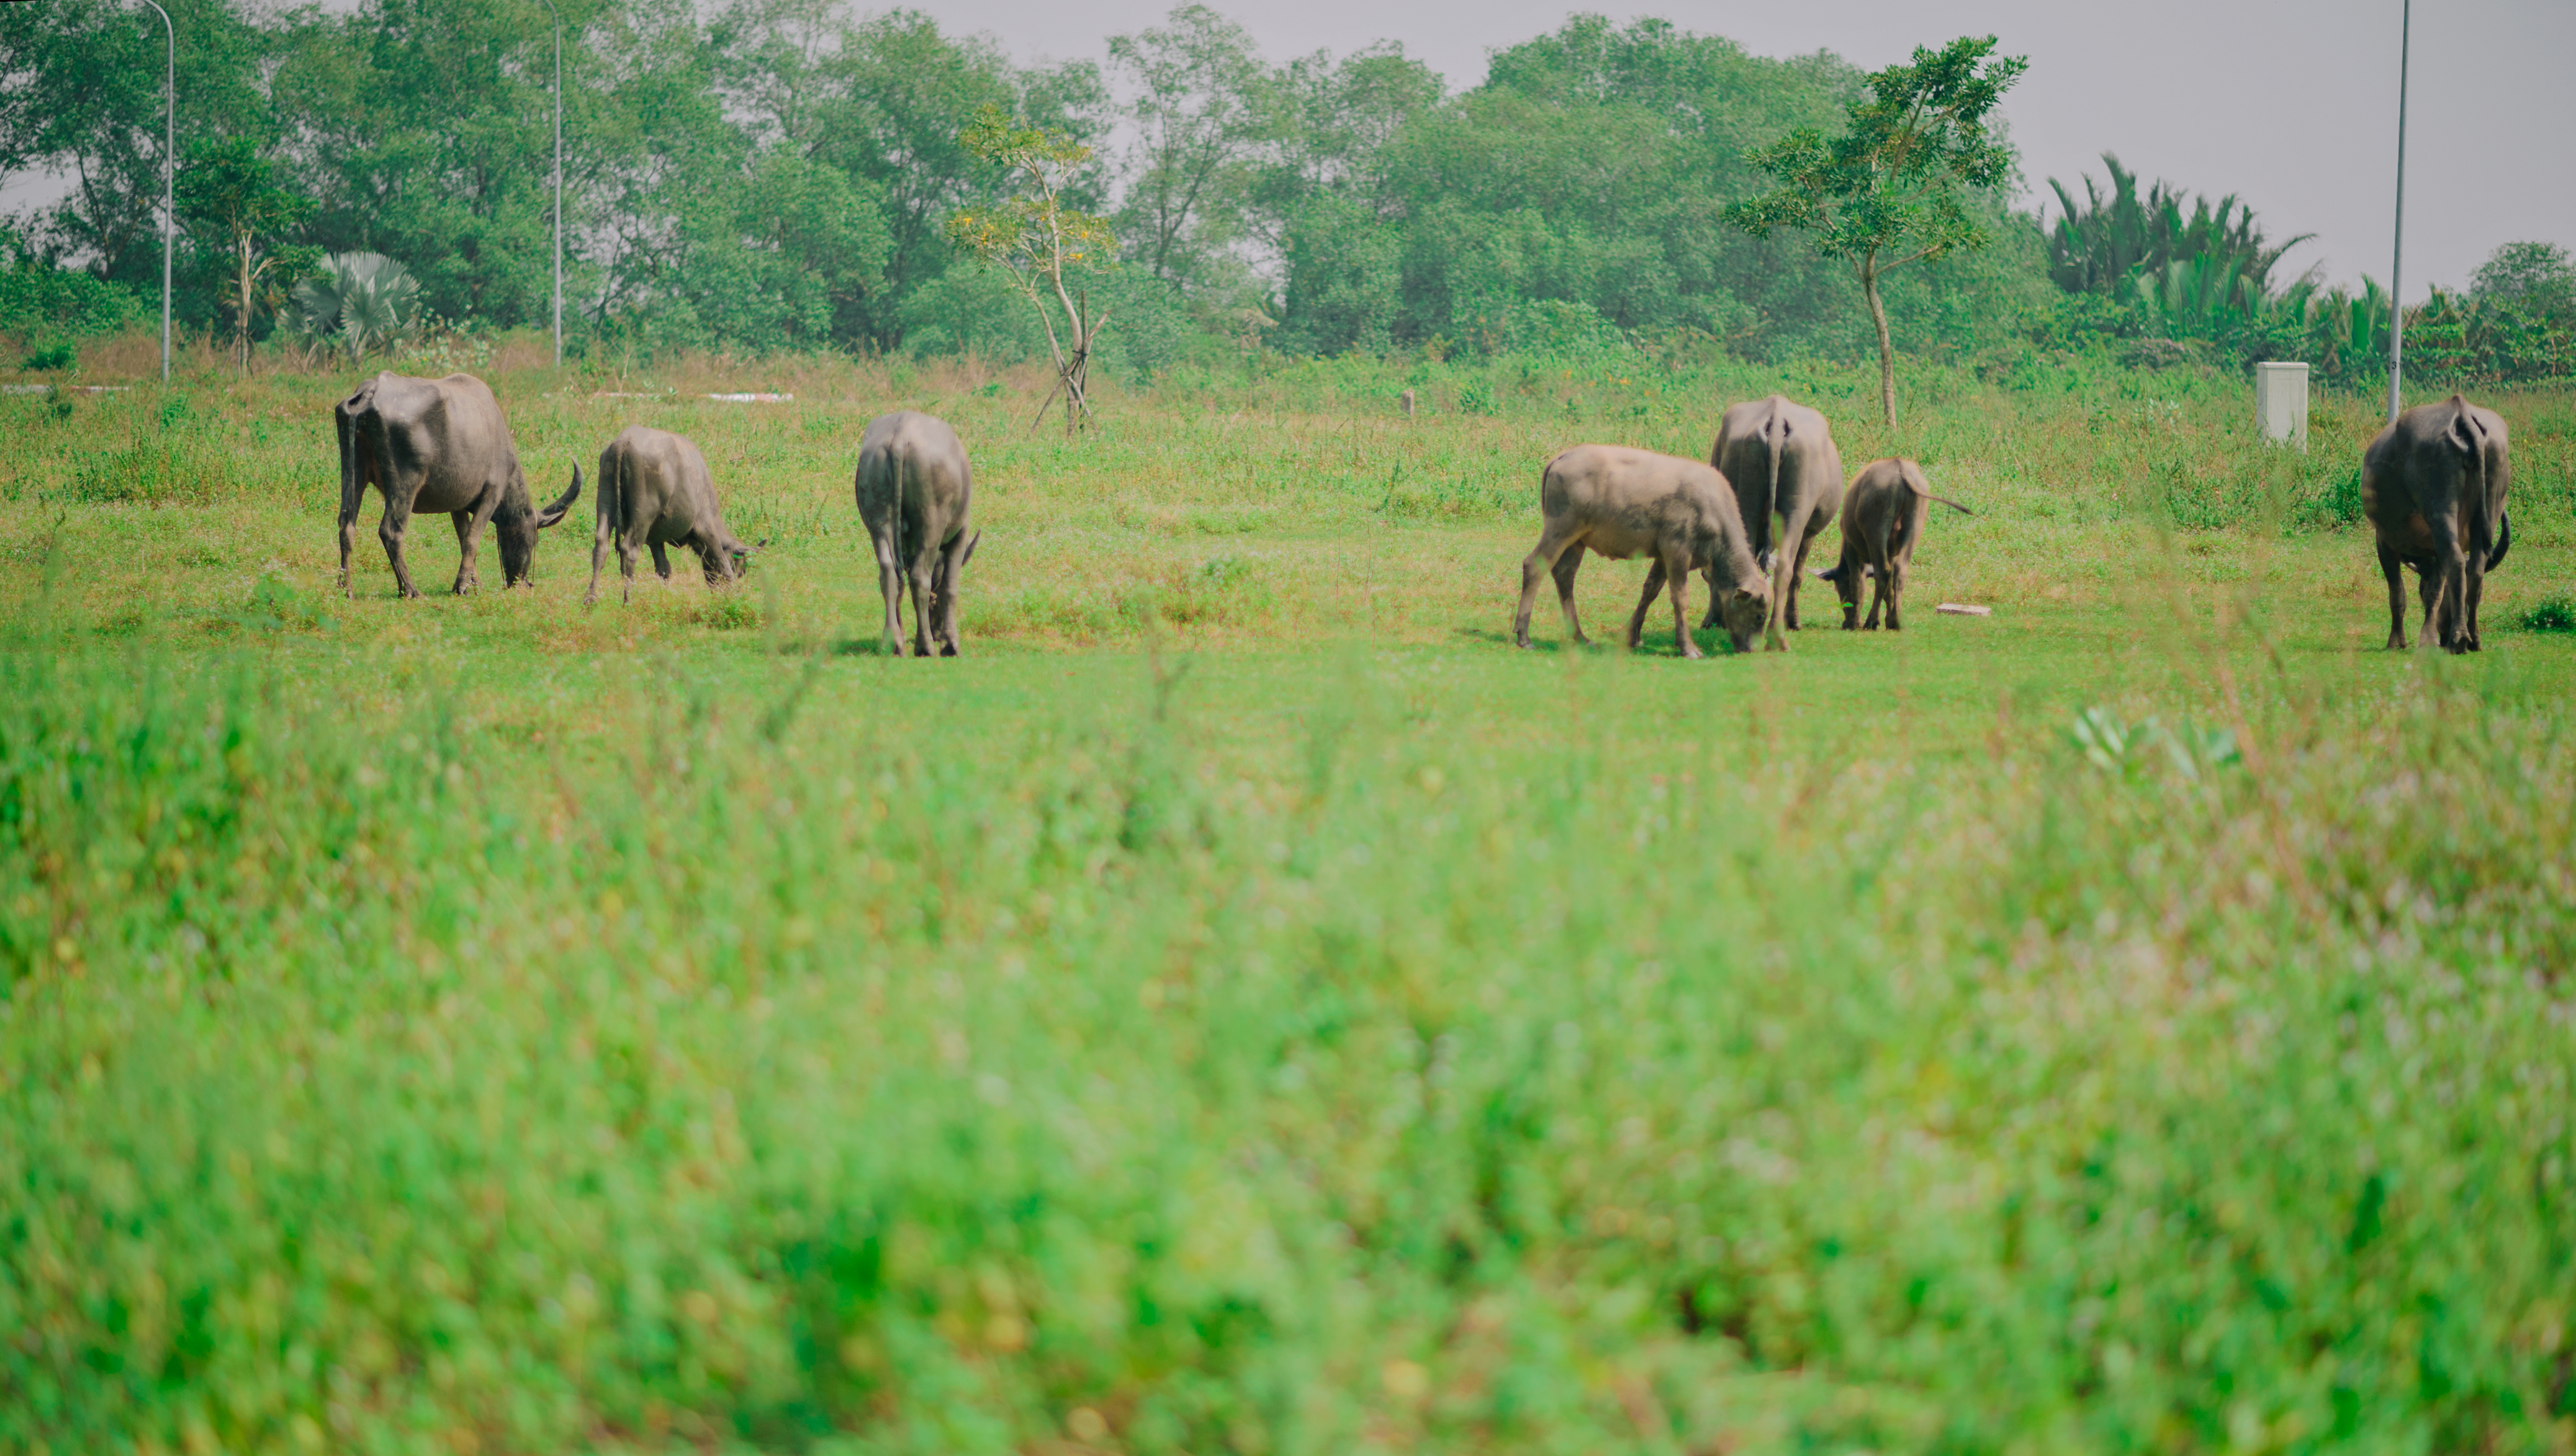
green, animals, grassland, wildlife, pasture, ecosystem, nature reserve, grazing, herd, savanna, grass, national park, safari, prairie, field, terrestrial animal, rural area, plain, agriculture, farm, meadow, fodder, ecoregion, shrubland, plant community